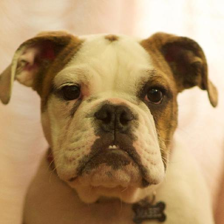
Label: animals